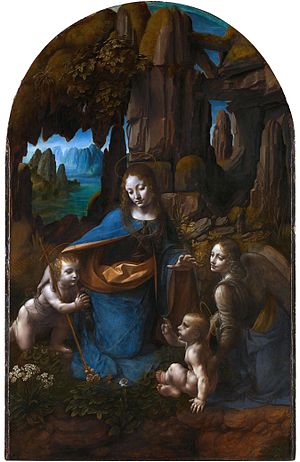
Værker af Leonardo da Vinci
Liste over værker af Leonardo da Vinci.